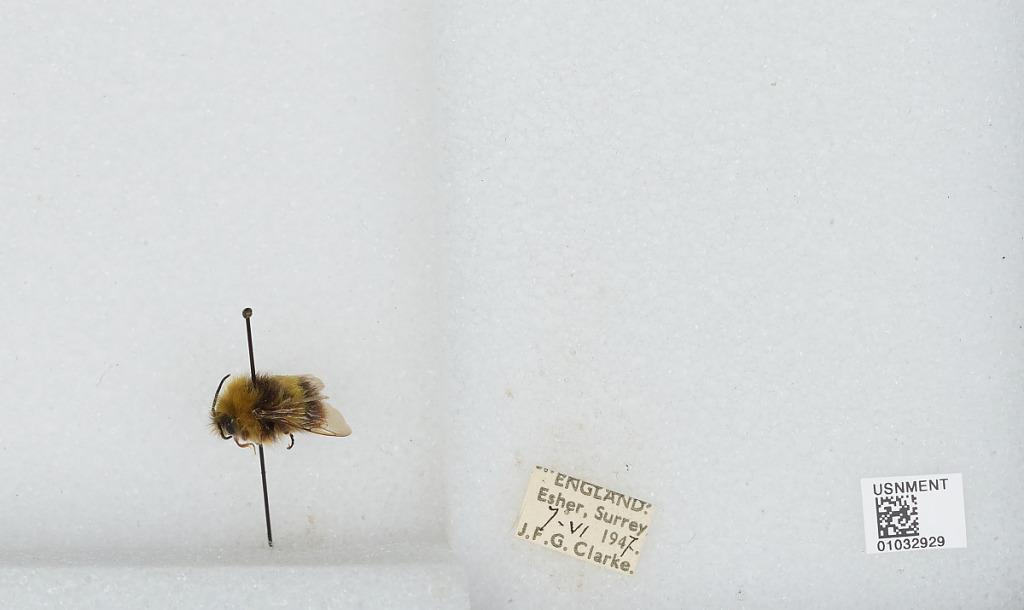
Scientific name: Bombus (Pyrobombus) pratorum (Linnaeus)
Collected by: J. Clarke
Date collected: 1947-6-7
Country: United Kingdom
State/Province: England
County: Surrey
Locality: Esher
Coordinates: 51.3691, -0.365